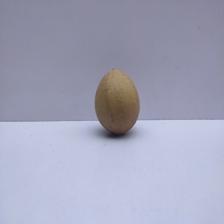
Size: Medium